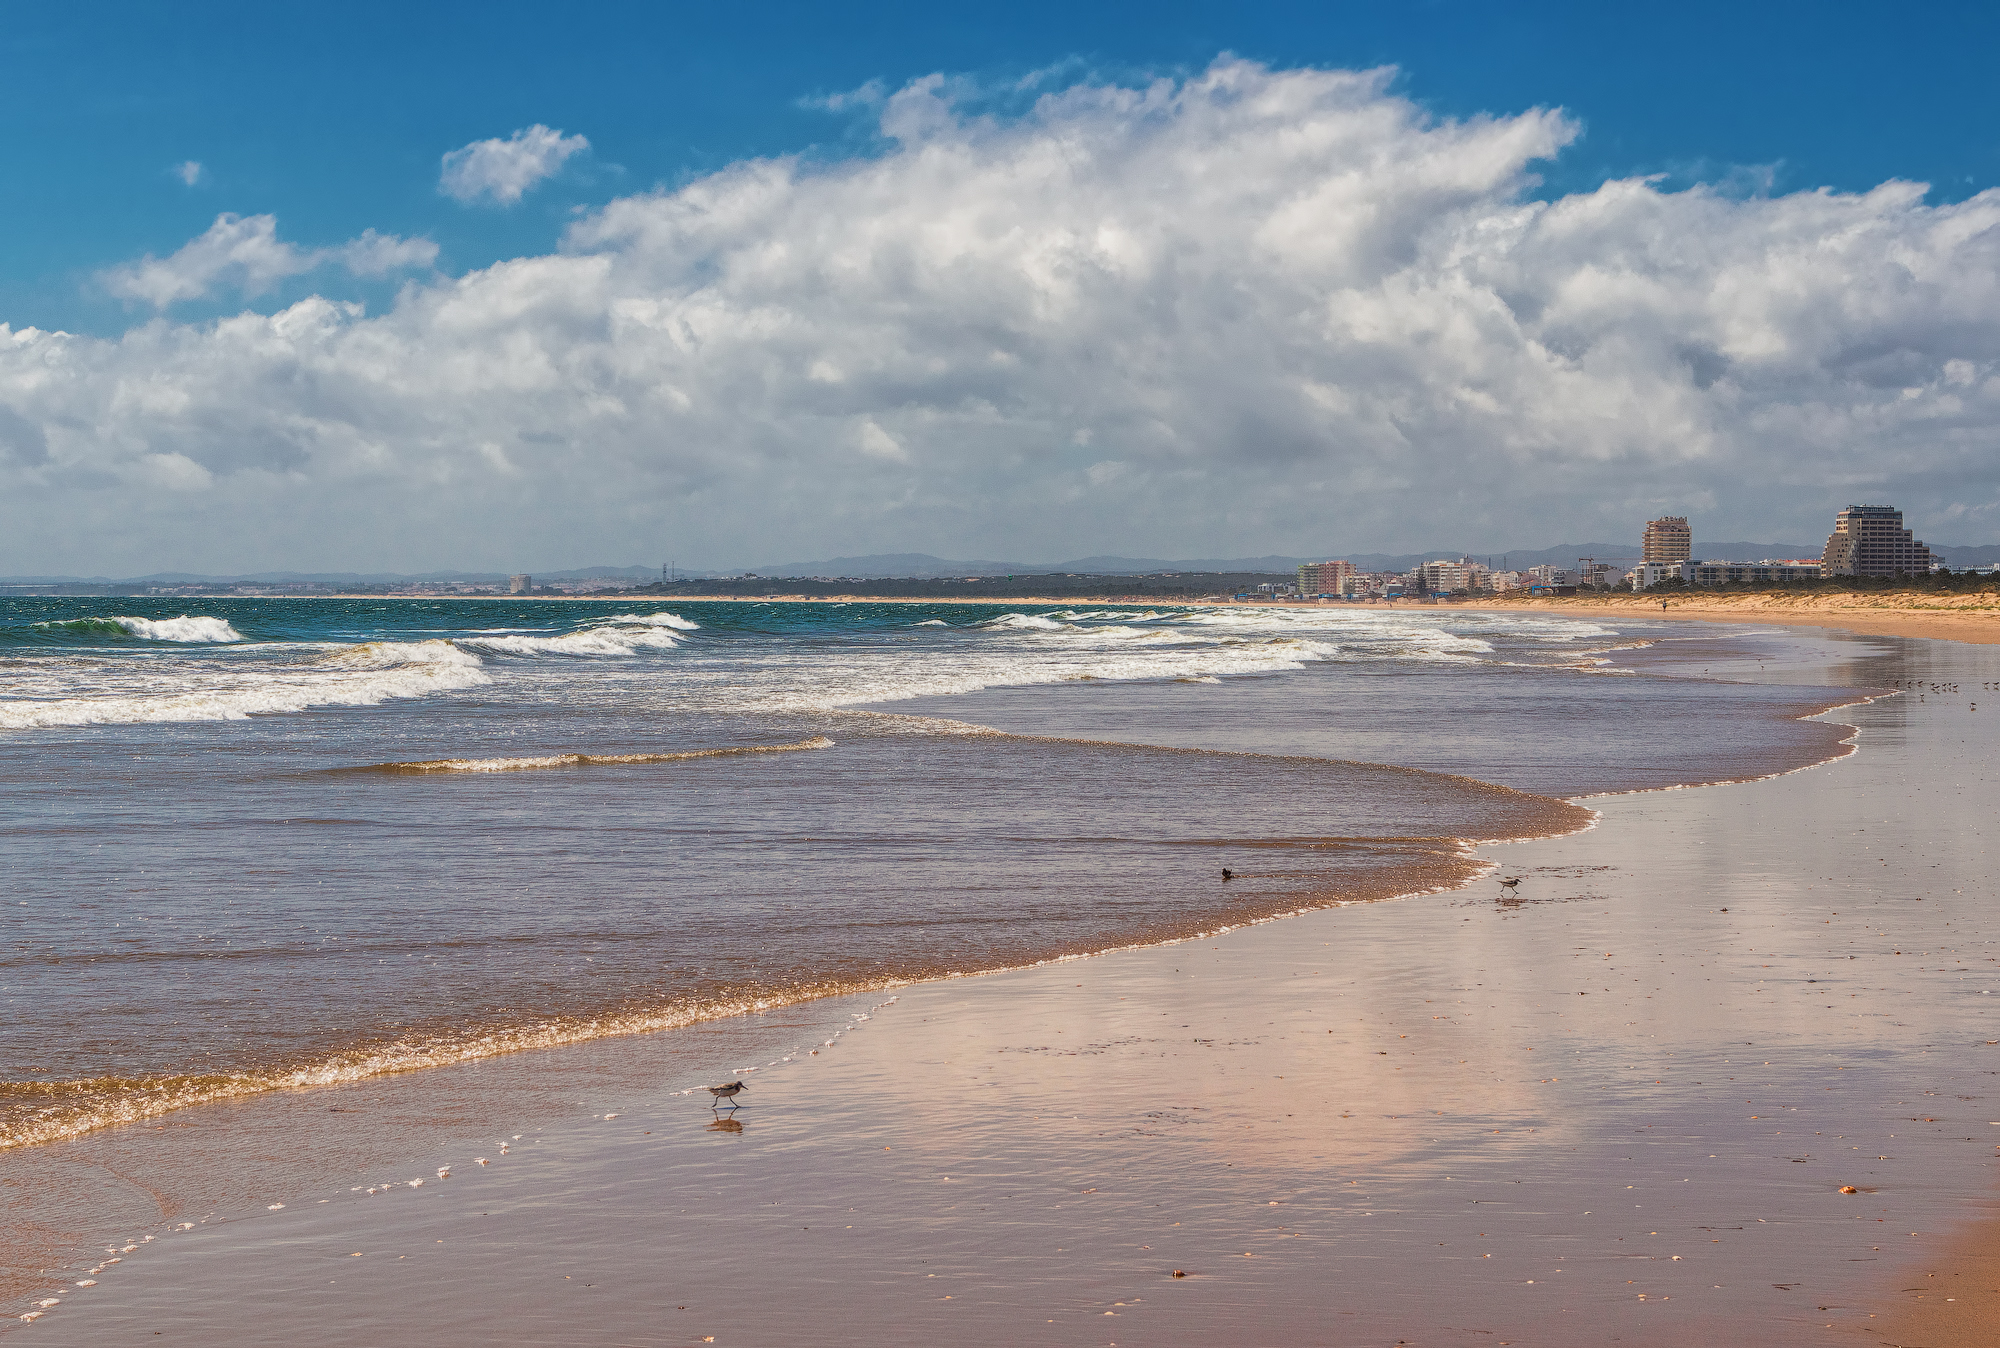
ocean, atlantic, body of water, beach, sky, sea, coast, shore, wave, water, cloud, sand, natural environment, daytime, wind wave, coastal and oceanic landforms, tide, horizon, calm, vacation, reflection, bay, cumulus, meteorological phenomenon, landscape, bank, wind, mudflat, tropics, caribbean, tourism, channel